Beaconsfield Film Studios

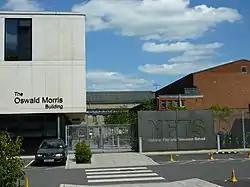
The studios in 2011: (left to right) Oswald Morris building, original film sound stage building, TV studio building

Beaconsfield Film Studios is a British television and film studio in Beaconsfield, Buckinghamshire. The studios were operational as a production site for films in 1922, and continued producing films - and, later, TV shows - until the 1960s. Britain's first talking movie was recorded there, as were films starring British actors Gracie Fields, Peter Sellers and John Mills.